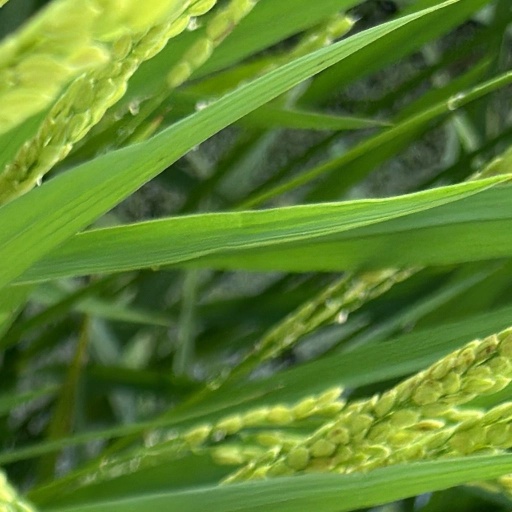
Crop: rice